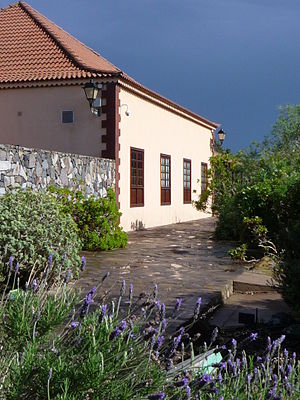
Garajonay Nationalpark / Landskabet
Nationalpark Garajonay ligger midt på den Kanariske ø La Gomera.